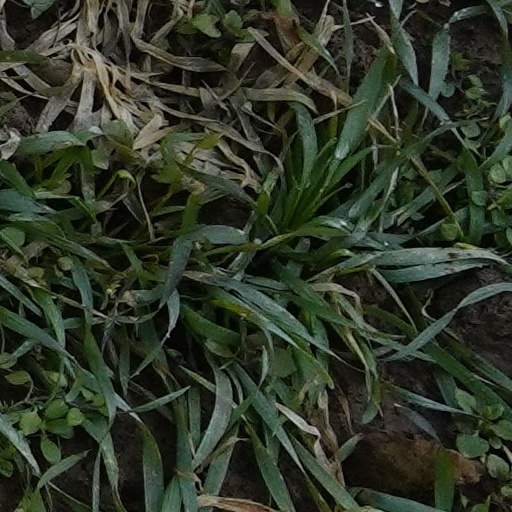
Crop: wheat